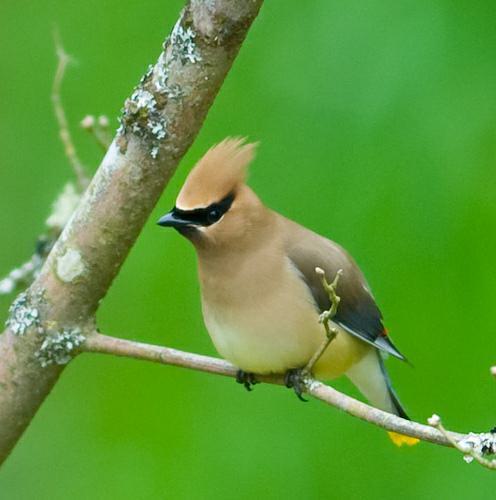
A photo of a cedar waxwing